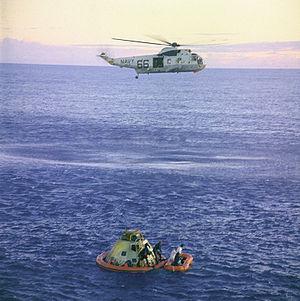
Thomas Patten Stafford, dit Tom Stafford, né le 17 septembre 1930 à Weatherford dans l'Oklahoma, est un officier de l'United States Navy, pilote d'essai et astronaute américain.
Apollo 10 est un vol spatial habité qui a eu lieu en mai 1969, la quatrième mission avec équipage du programme américain Apollo, et la deuxième, après Apollo 8 à orbiter autour de la Lune. Il s'agit de la mission F, une répétition générale pour le premier atterrissage lunaire, testant tous les composants et les procédures juste avant l'atterrissage réel. Les astronautes Thomas Stafford et Gene Cernan font voler le module lunaire Apollo, son deuxième essai dans l'espace après celui d'Apollo 9 en orbite terrestre, sur une orbite de descente à 15,6 kilomètres de la surface lunaire, le point où commencerait la descente motorisée.
Le Sikorsky S-61, plus connu sous son appellation militaire de SH-3 Sea King est un hélicoptère bi-turbine de lutte anti-sous-marine et de sauvetage en mer.
L'Helicopter 66 désigne un Sikorsky SH-3 Sea King de la marine américaine utilisé de la fin des années 1960 et au début des années 1970 pour la récupération en mer des astronautes du programme Apollo. Il est à ce titre considéré comme l'un des hélicoptères les plus célèbres ou au moins les plus emblématiques de l'histoire.